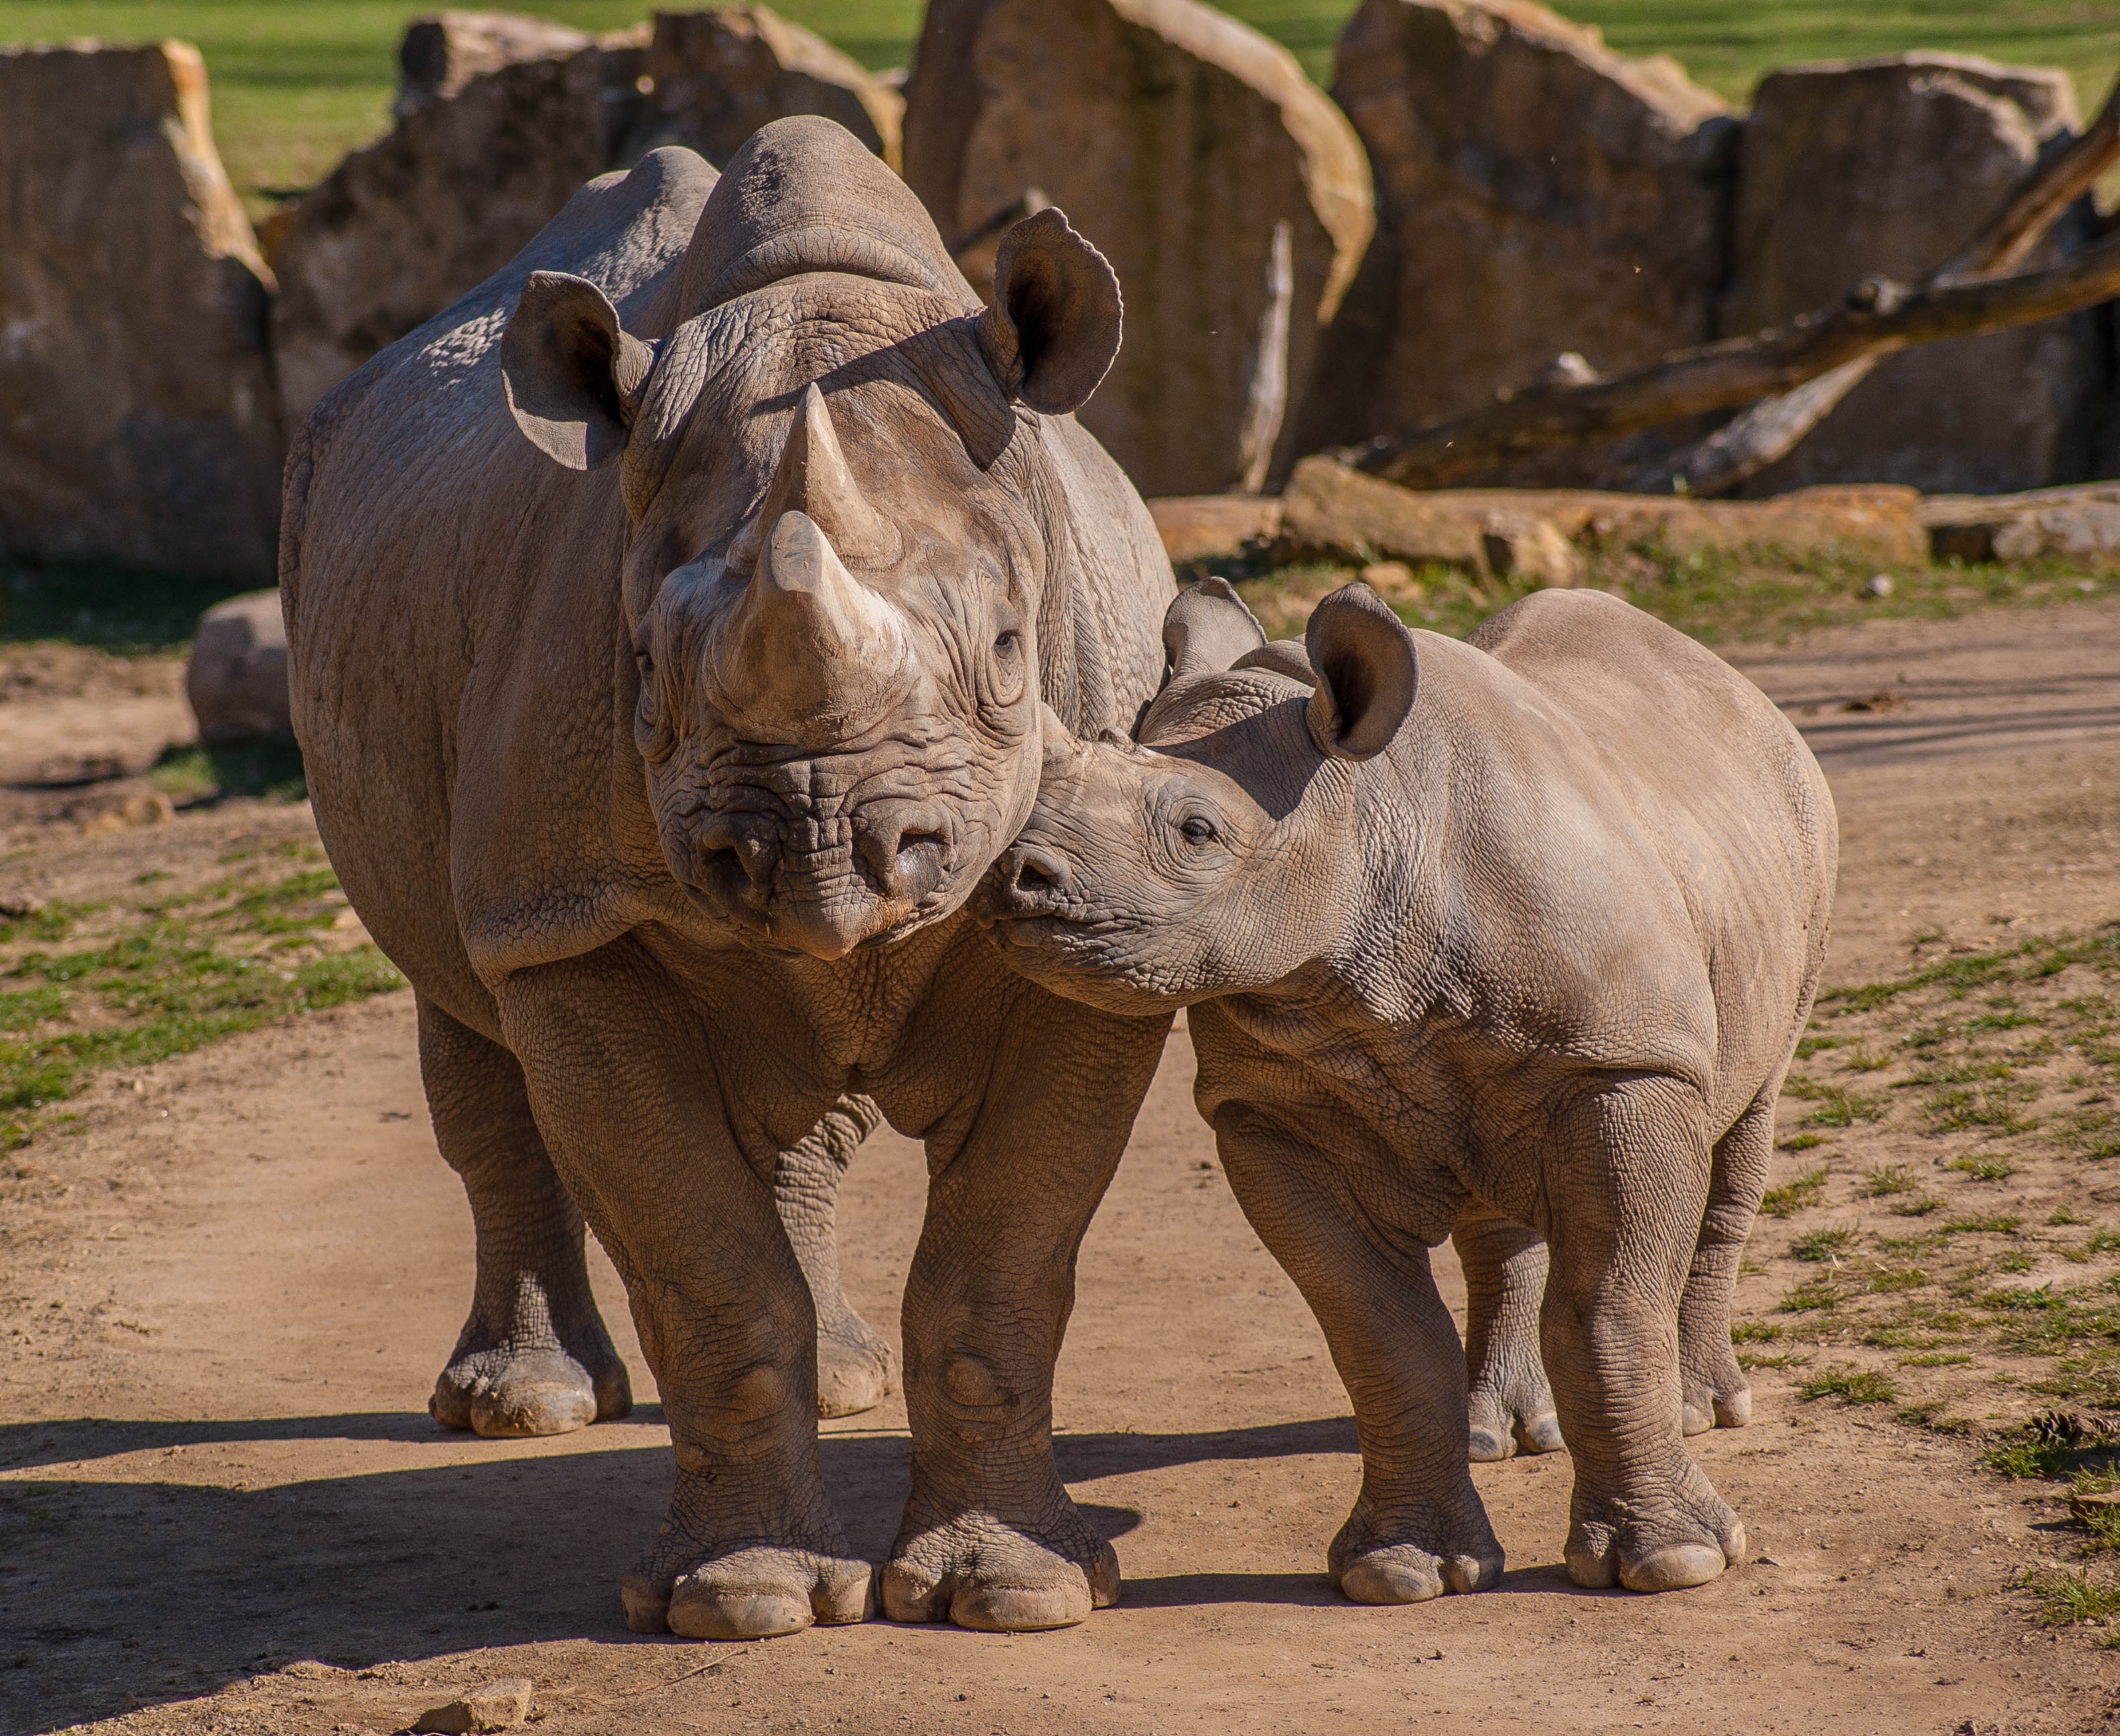
adventure, wildlife, zoo, africa, mammal, fauna, elephant, rhino, rhinoceros, animals, safari, indian elephant, african elephant, outdoor recreation, elephants and mammoths